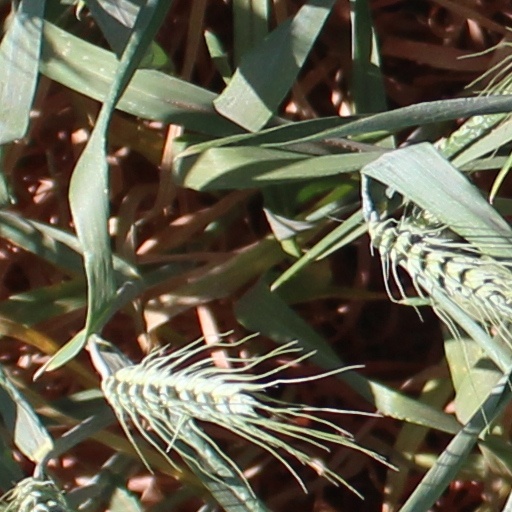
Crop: wheat